Glencoe Mill Village Historic District

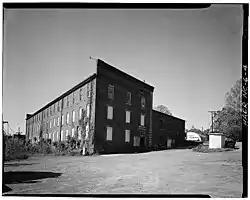
Glencoe Mill, HAER Photo, April 1978

Glencoe Mill Village Historic District is a national historic district located at Glencoe, Alamance County, North Carolina. It encompasses 48 contributing buildings and 6 contributing structures built between 1880 and 1882 in Glencoe.